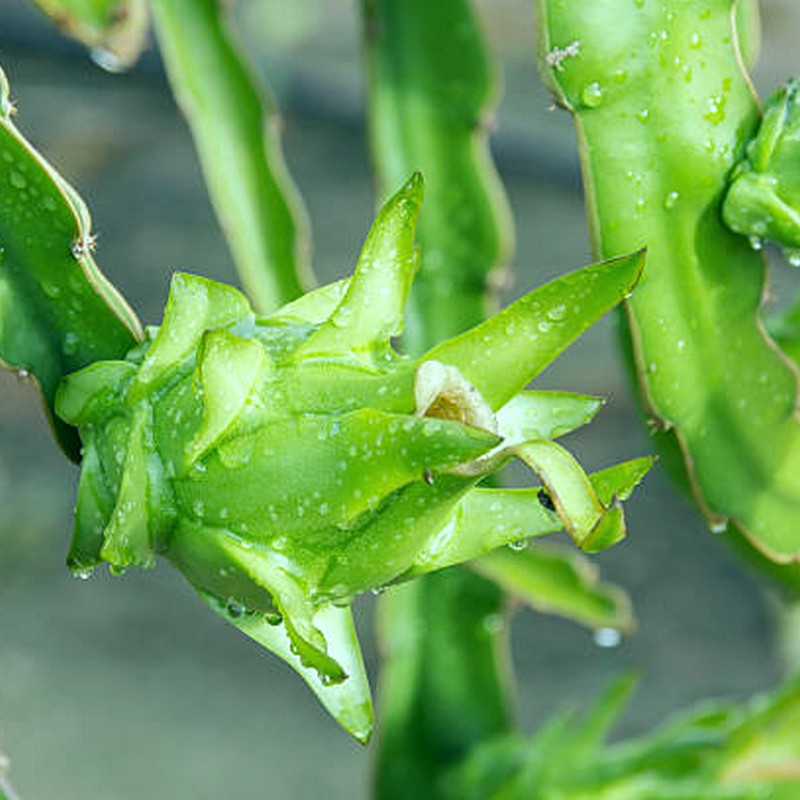
Label: Immature Dragon Fruit